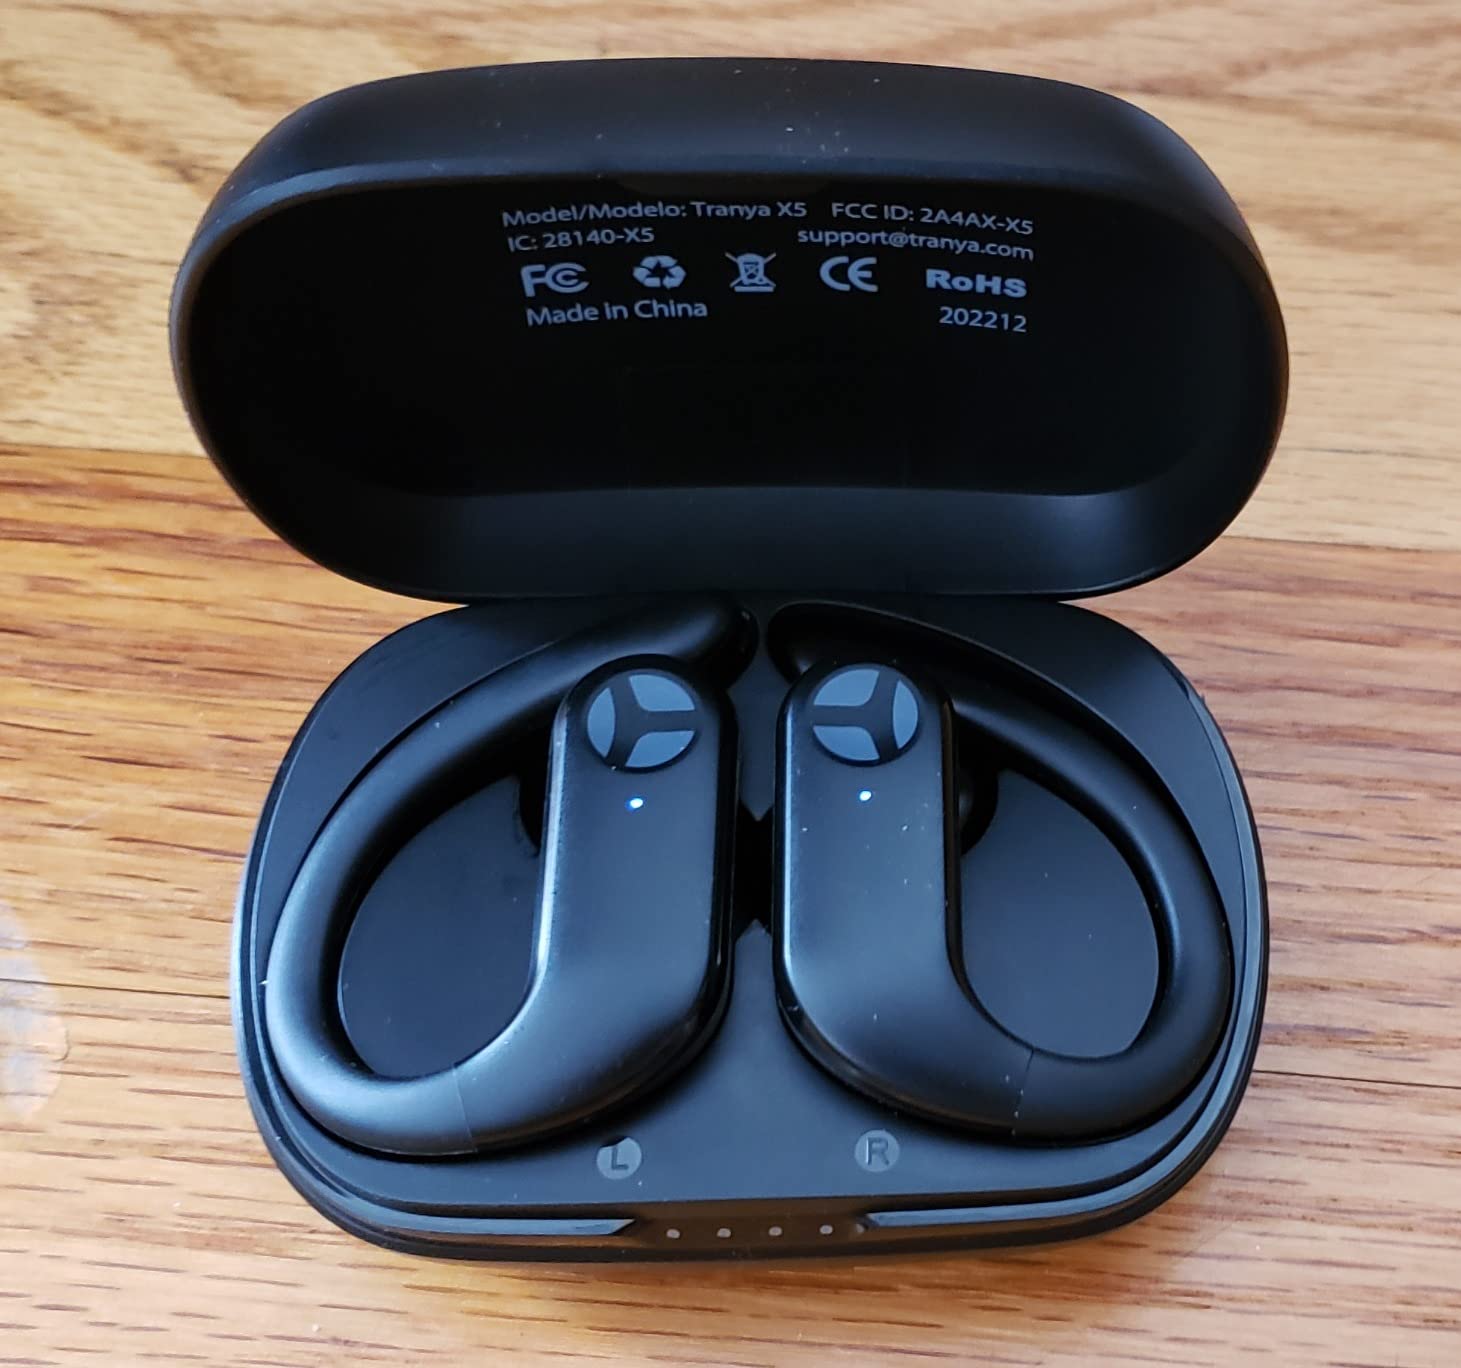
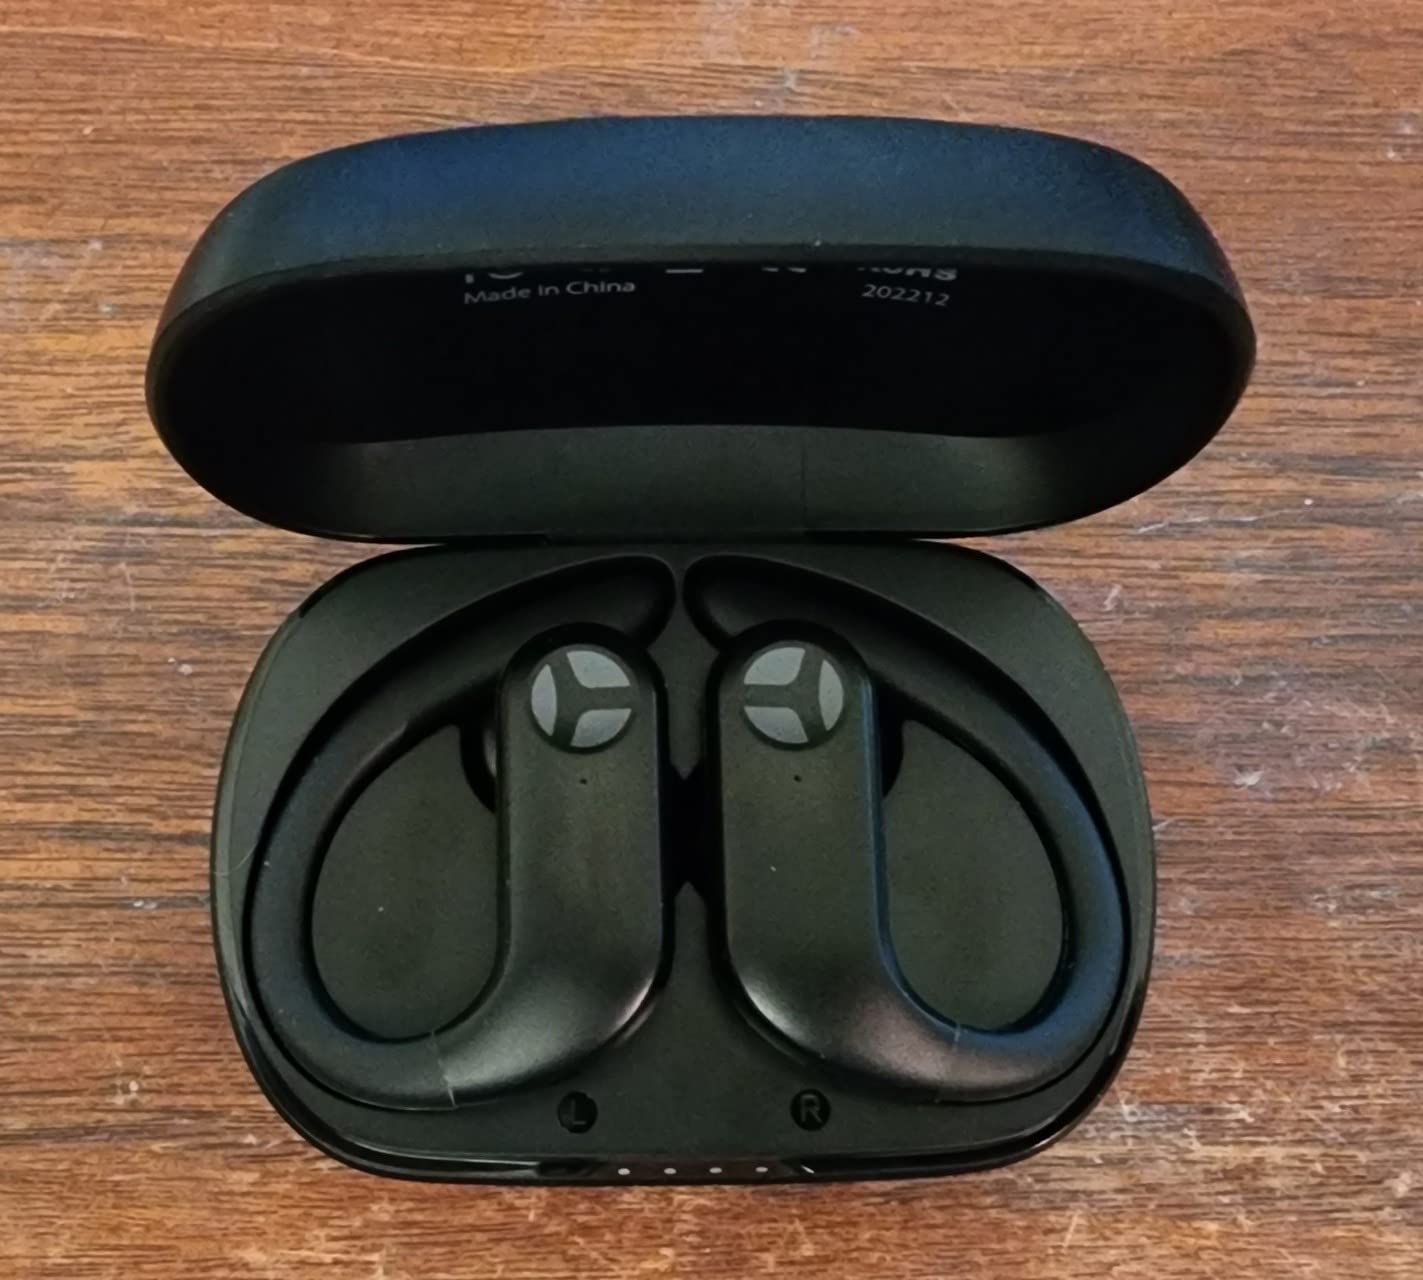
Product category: earbuds
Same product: yes